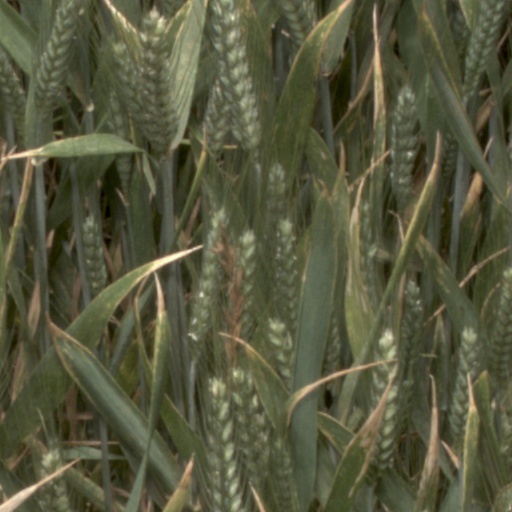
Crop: wheat